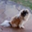
Label: dog